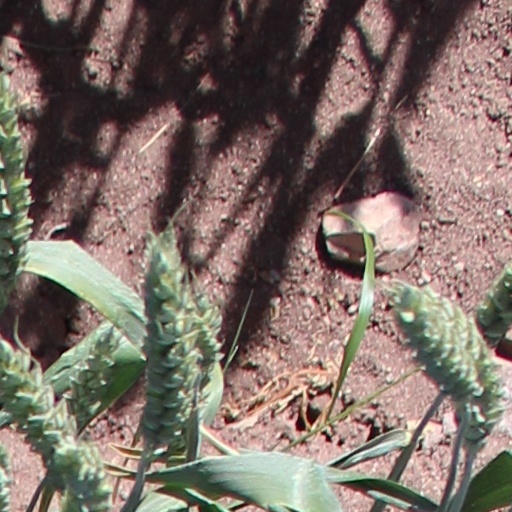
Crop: wheat